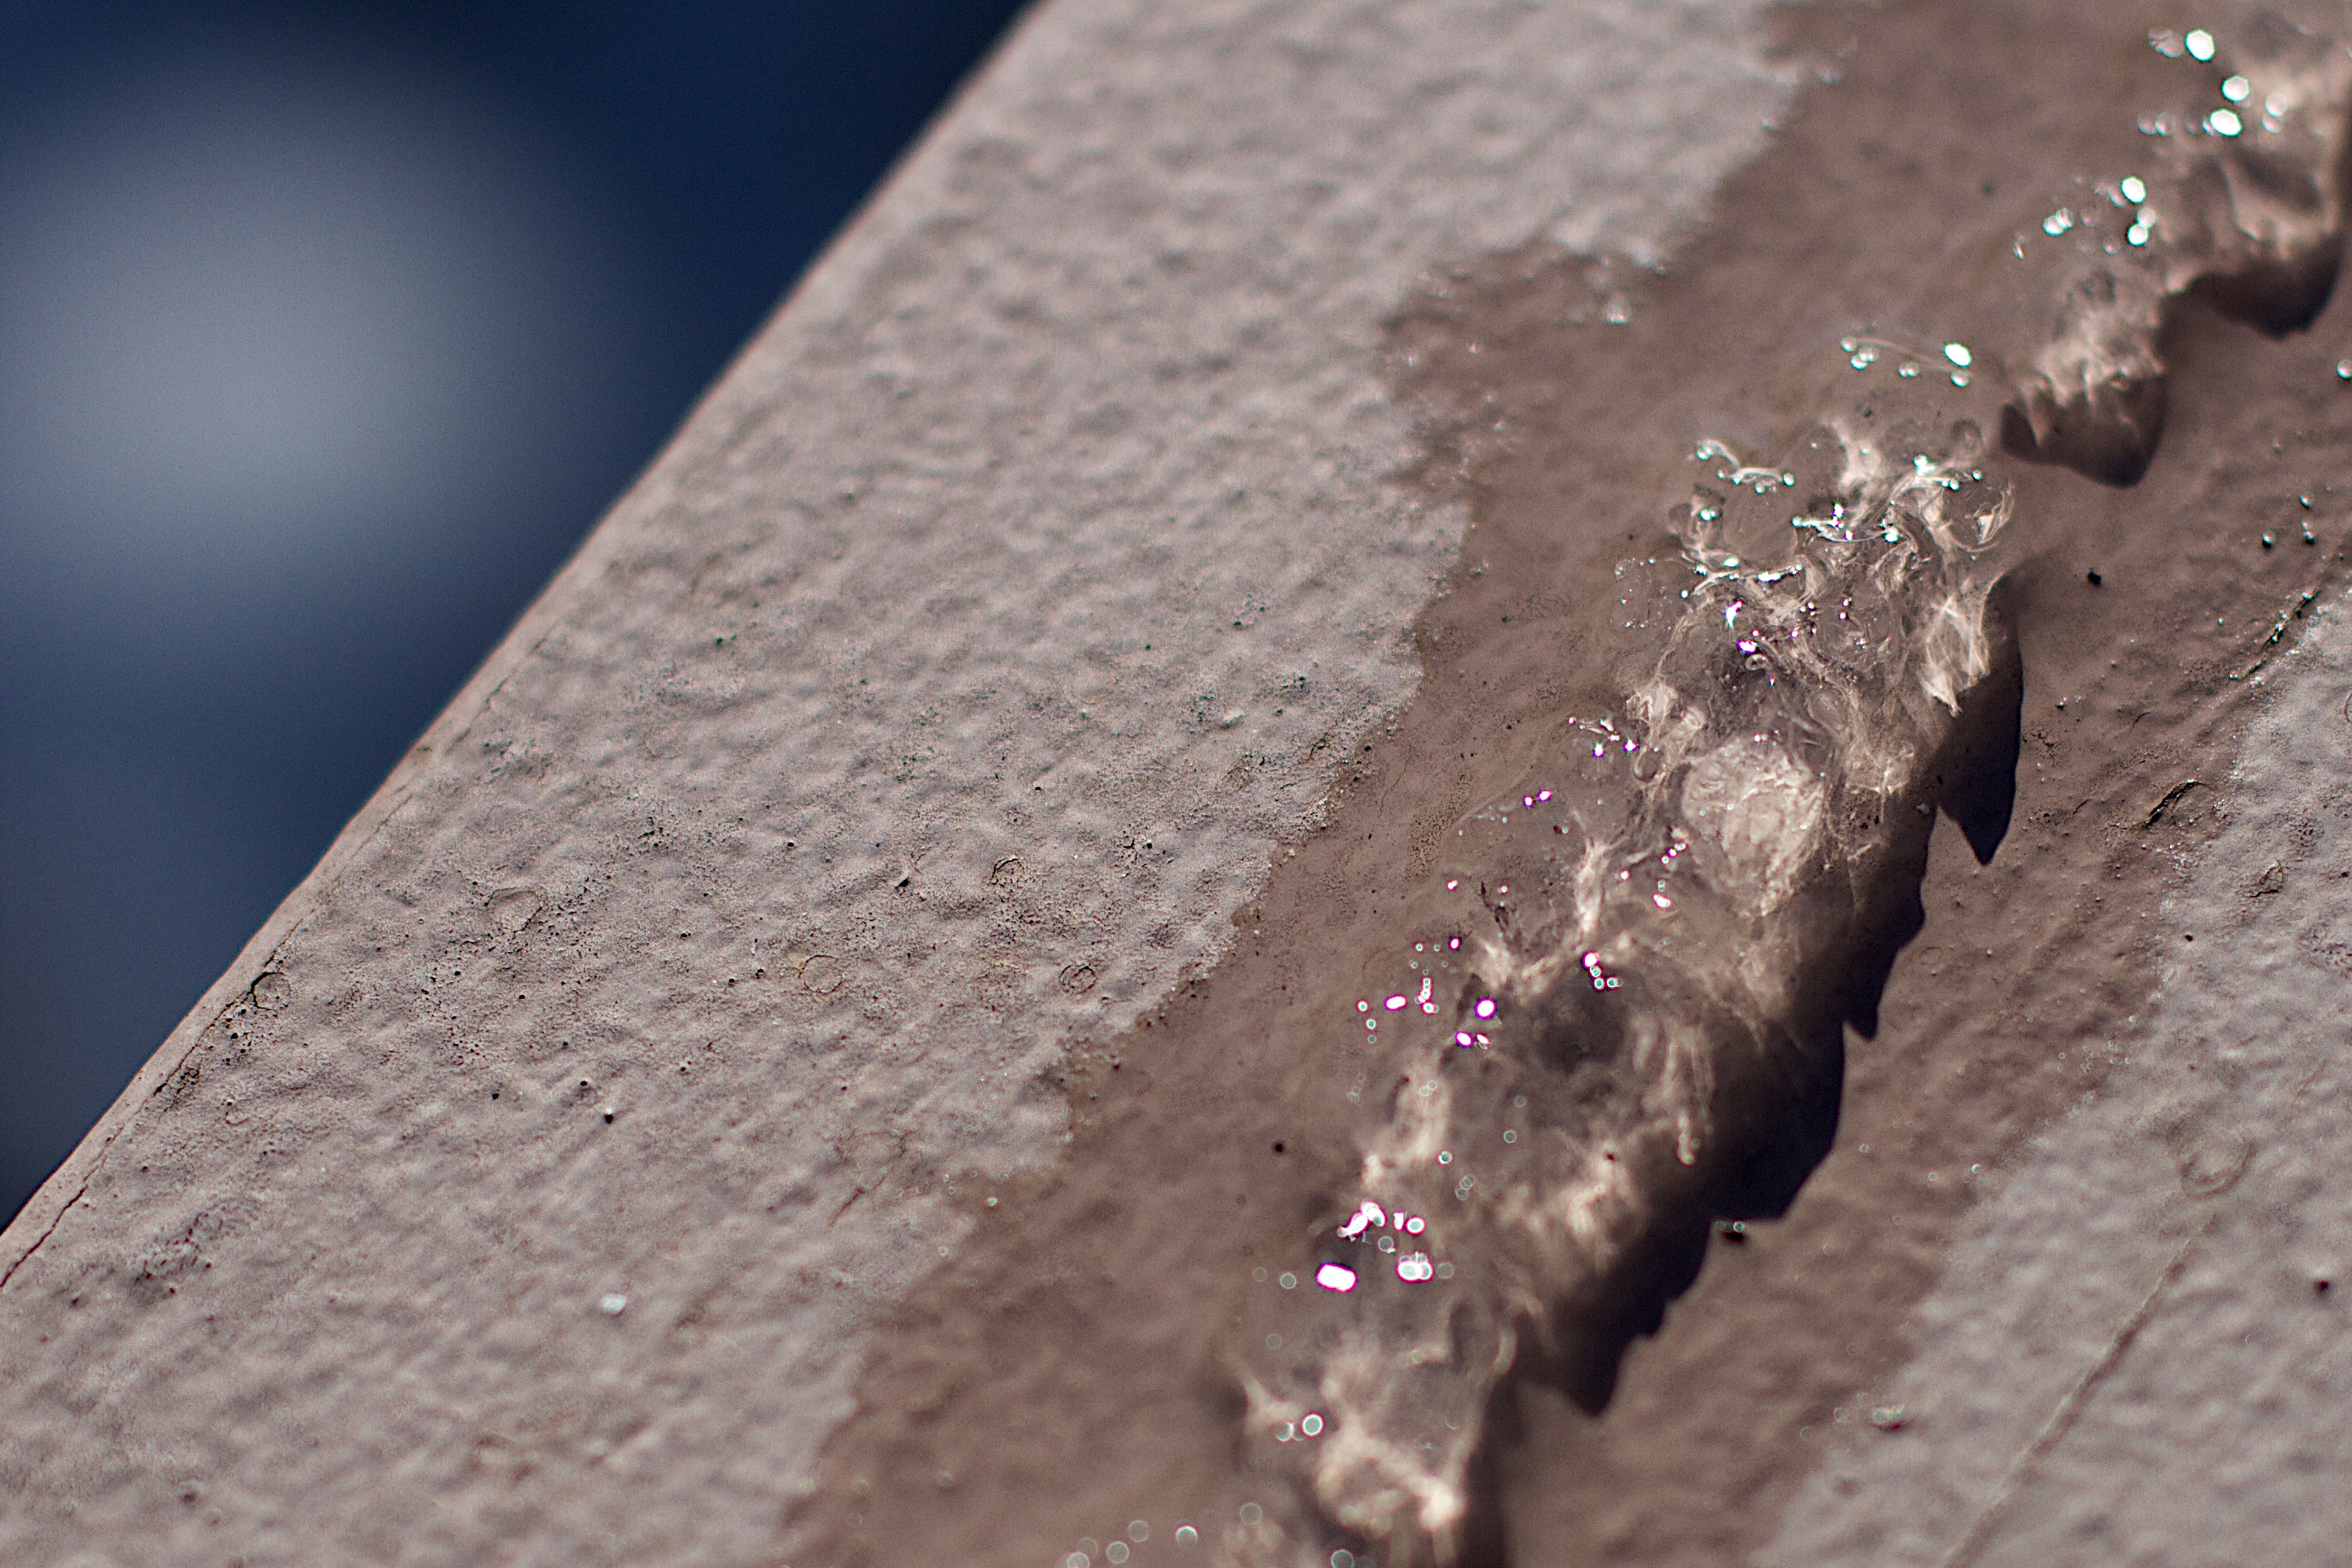
hand, color, jewellery, 2013365, macro photography, fashion accessory